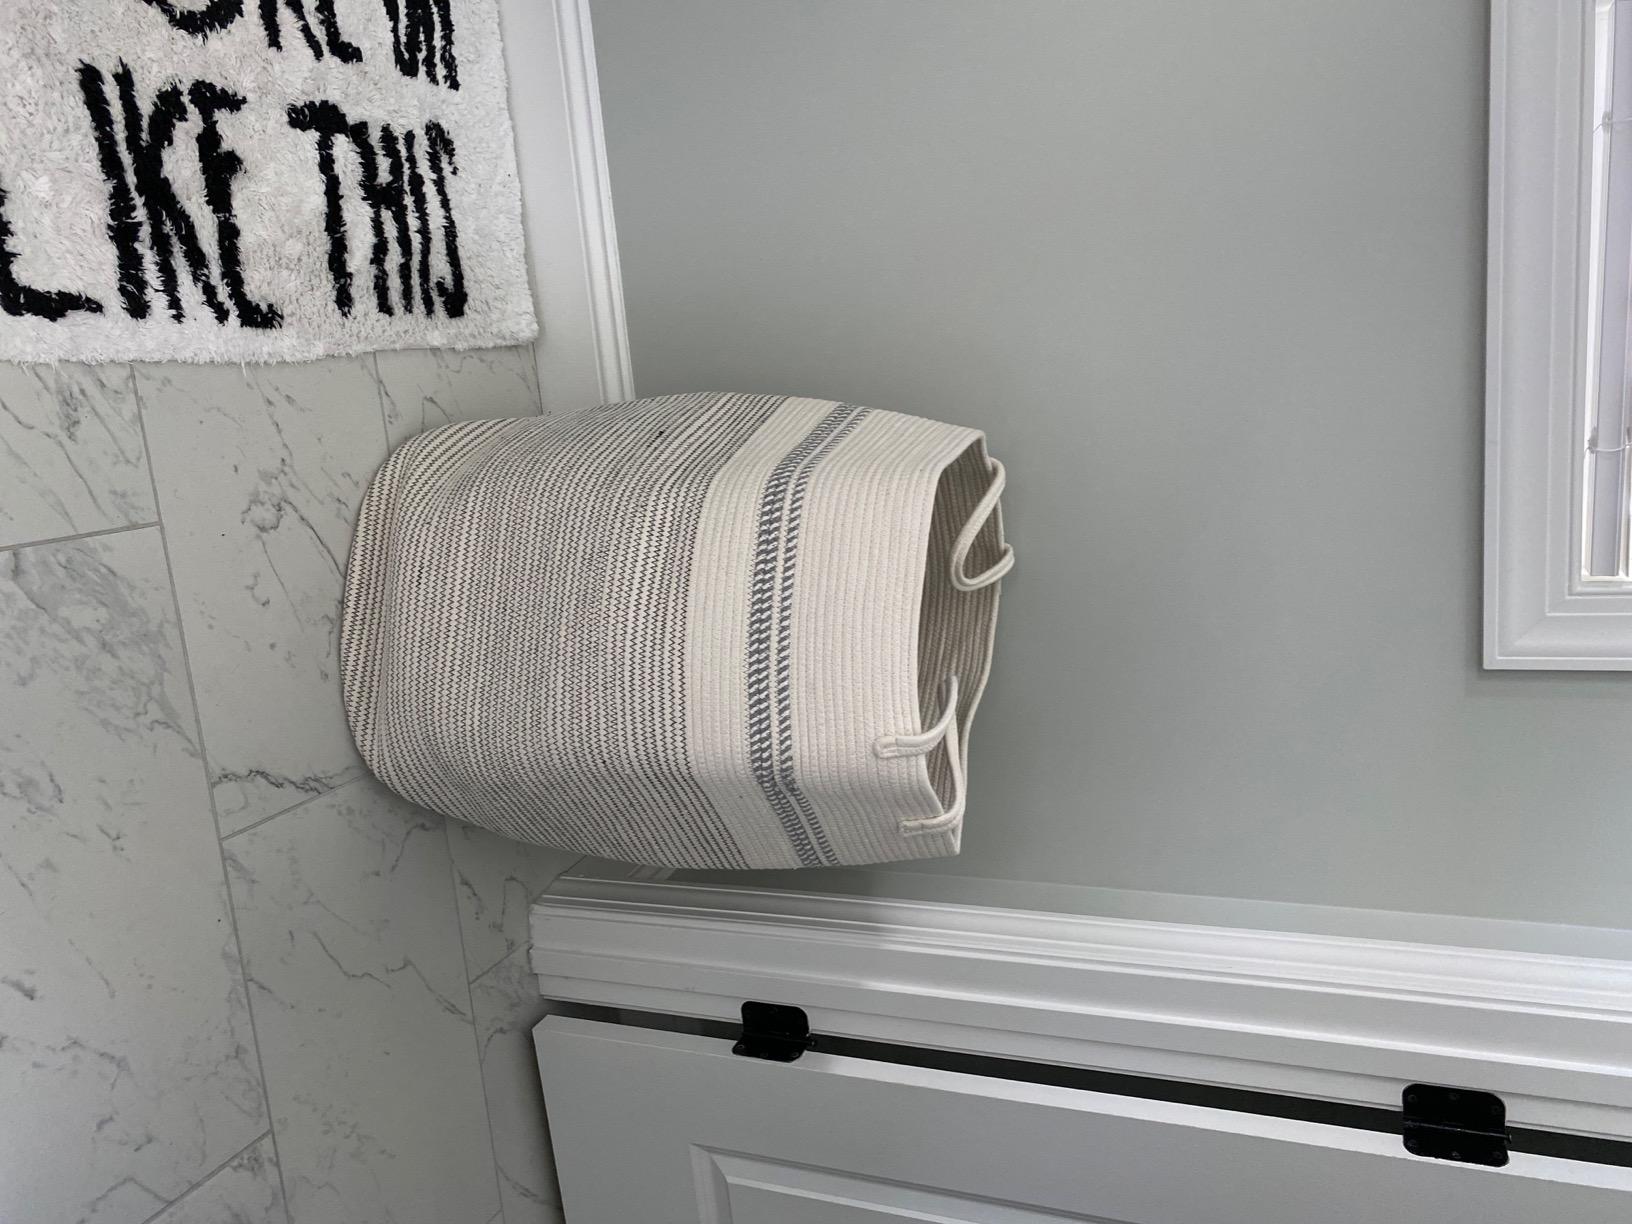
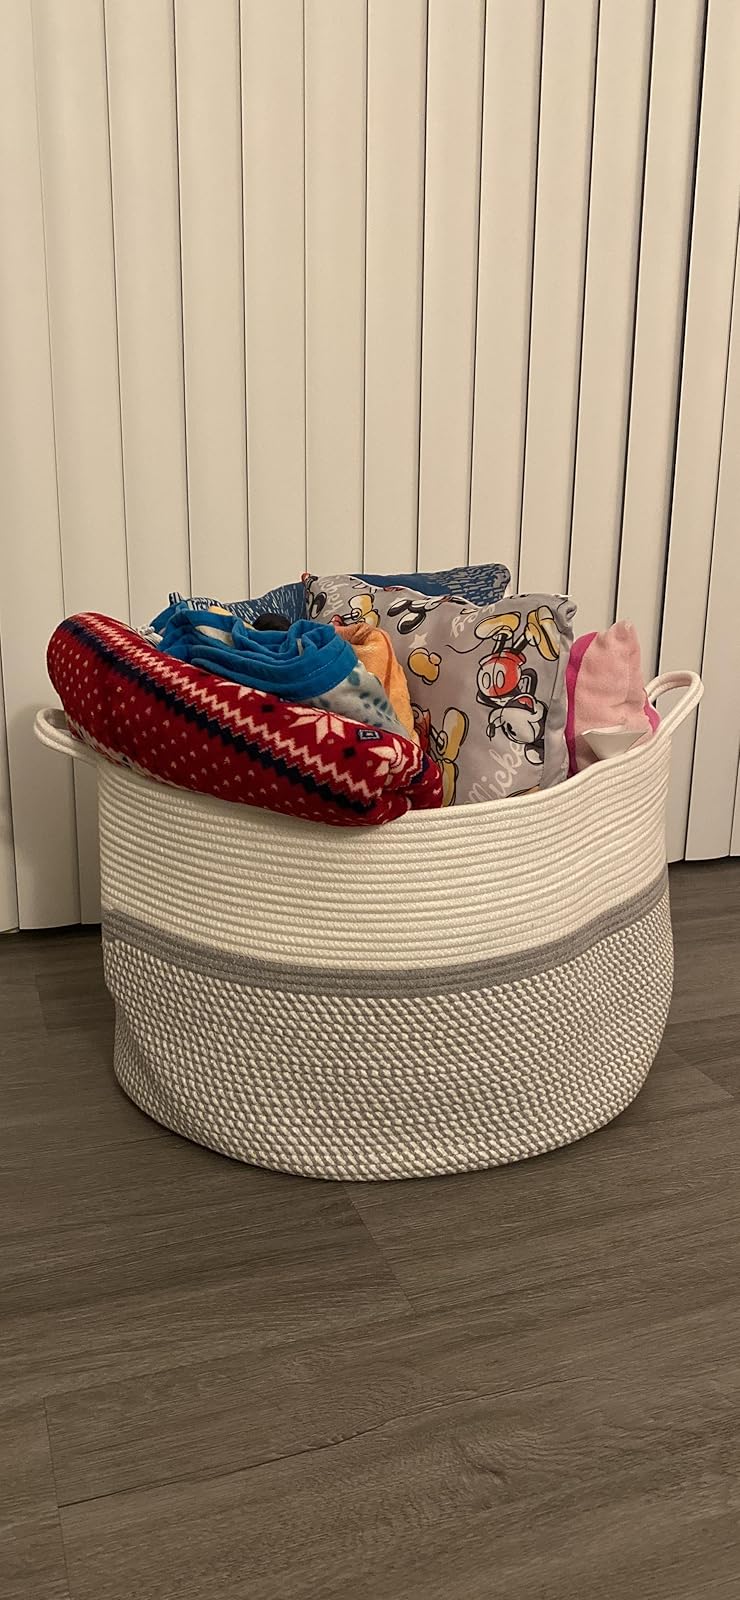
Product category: items_hamper
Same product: no